Mardon Wali Baat

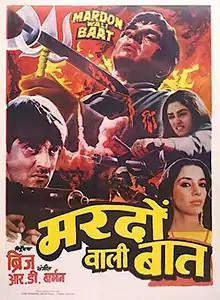
Poster

Mardon Wali Baat is a 1988 Bollywood action film directed by Brij, with the starcast Dharmendra, Shabana Azmi, Sanjay Dutt, Jaya Prada in lead roles. The music was composed by R. D. Burman. It is the final film of director Brij. This was the first film where [Dharmendra]] and Shabana Azmi were romantically paired opposite each other, though they had previously acted together in some films. It was a hit according to the makers. And said to be last hit film of director Brij.